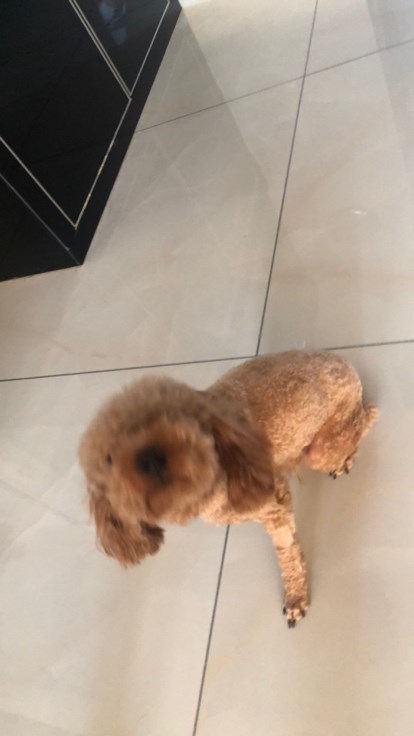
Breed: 7449-n000128-teddy